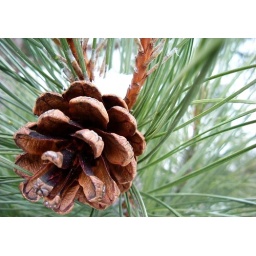
Here is a pine cone from a tree in my neighbor's yard.